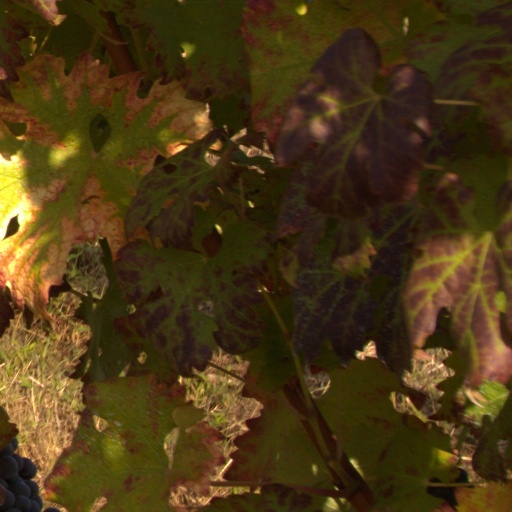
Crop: grape